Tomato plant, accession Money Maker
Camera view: horizontal (90 deg, fisheye); turntable rotation: 270 degrees
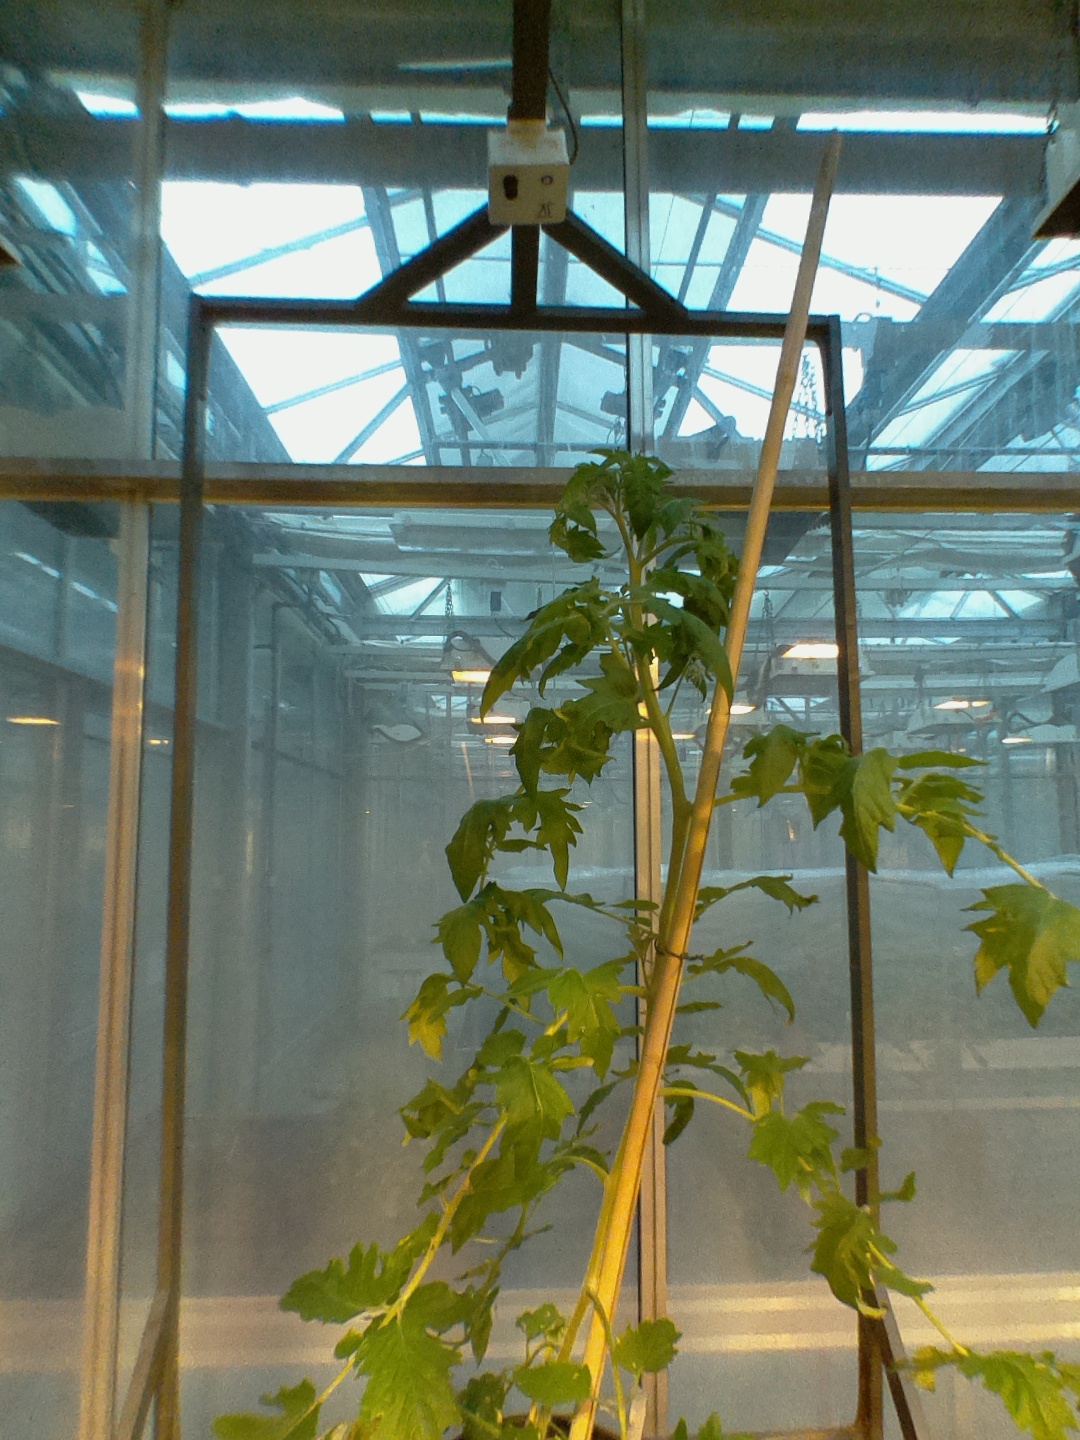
BBCH growth stage 63: 30%-40% of flowers open